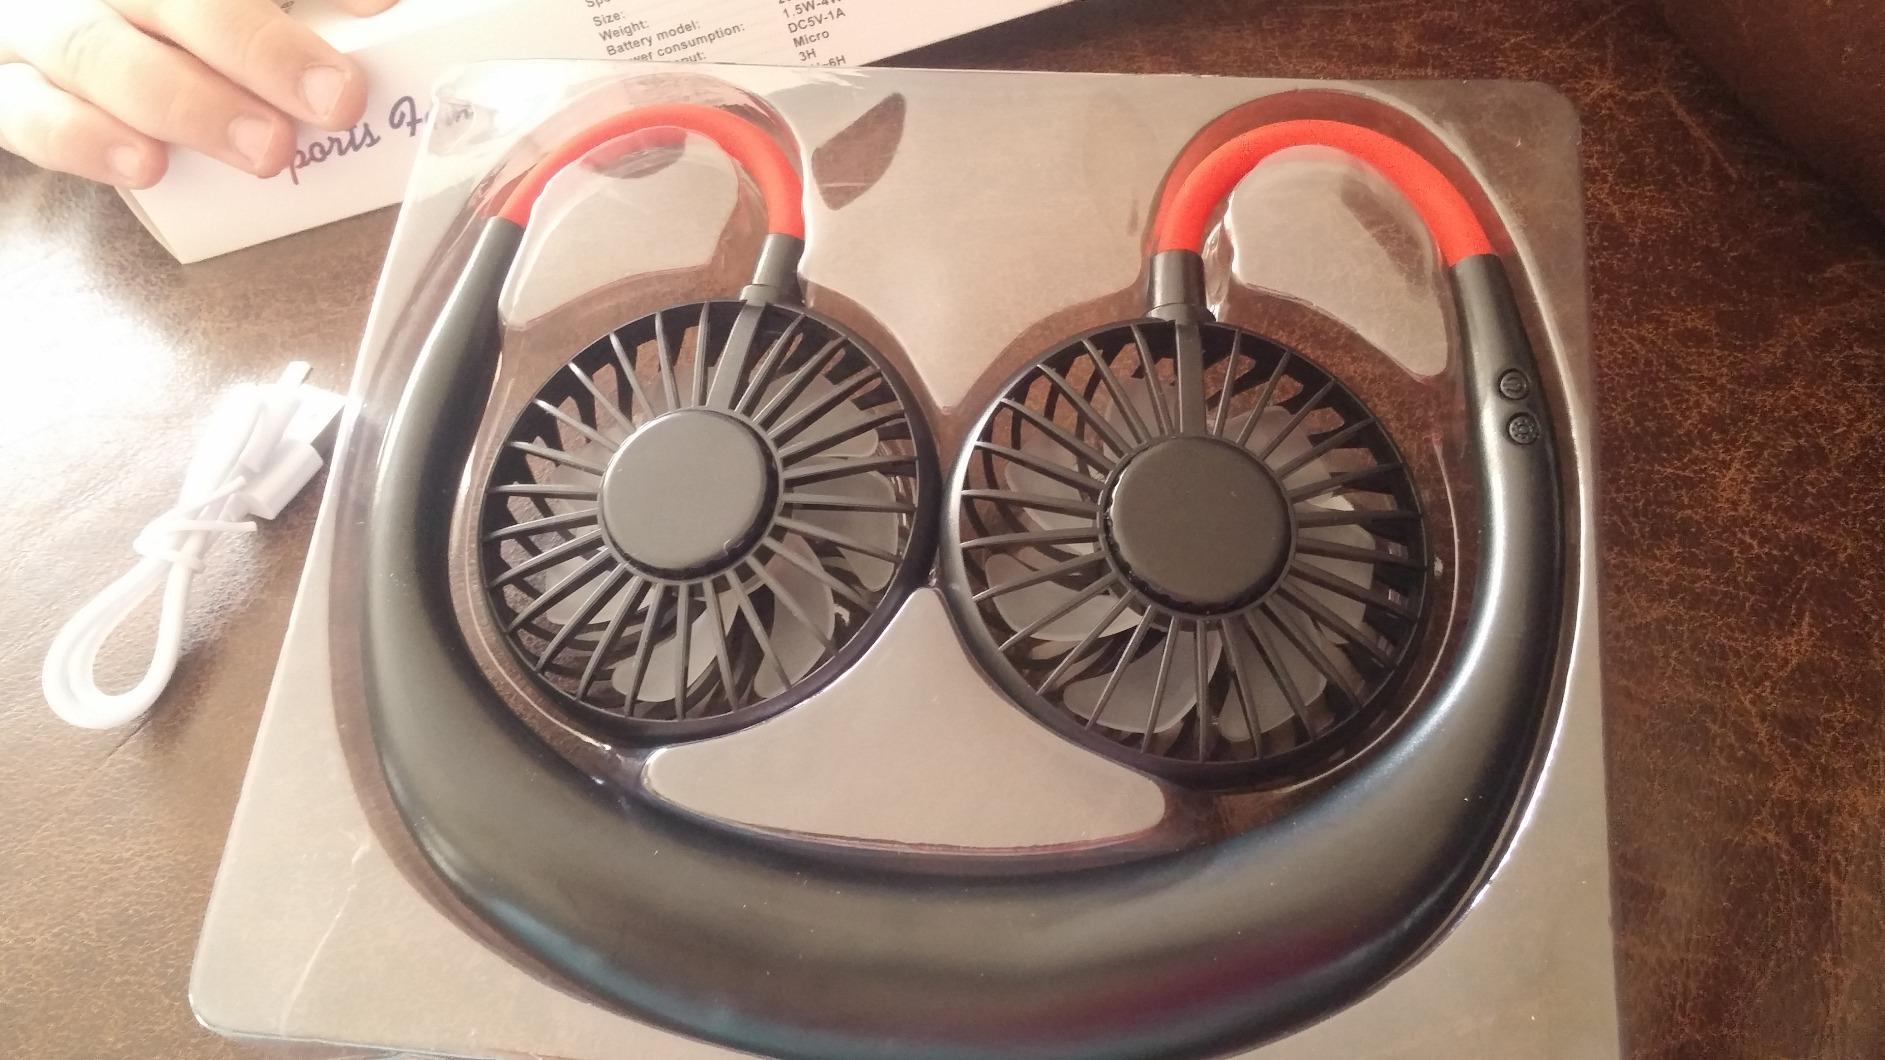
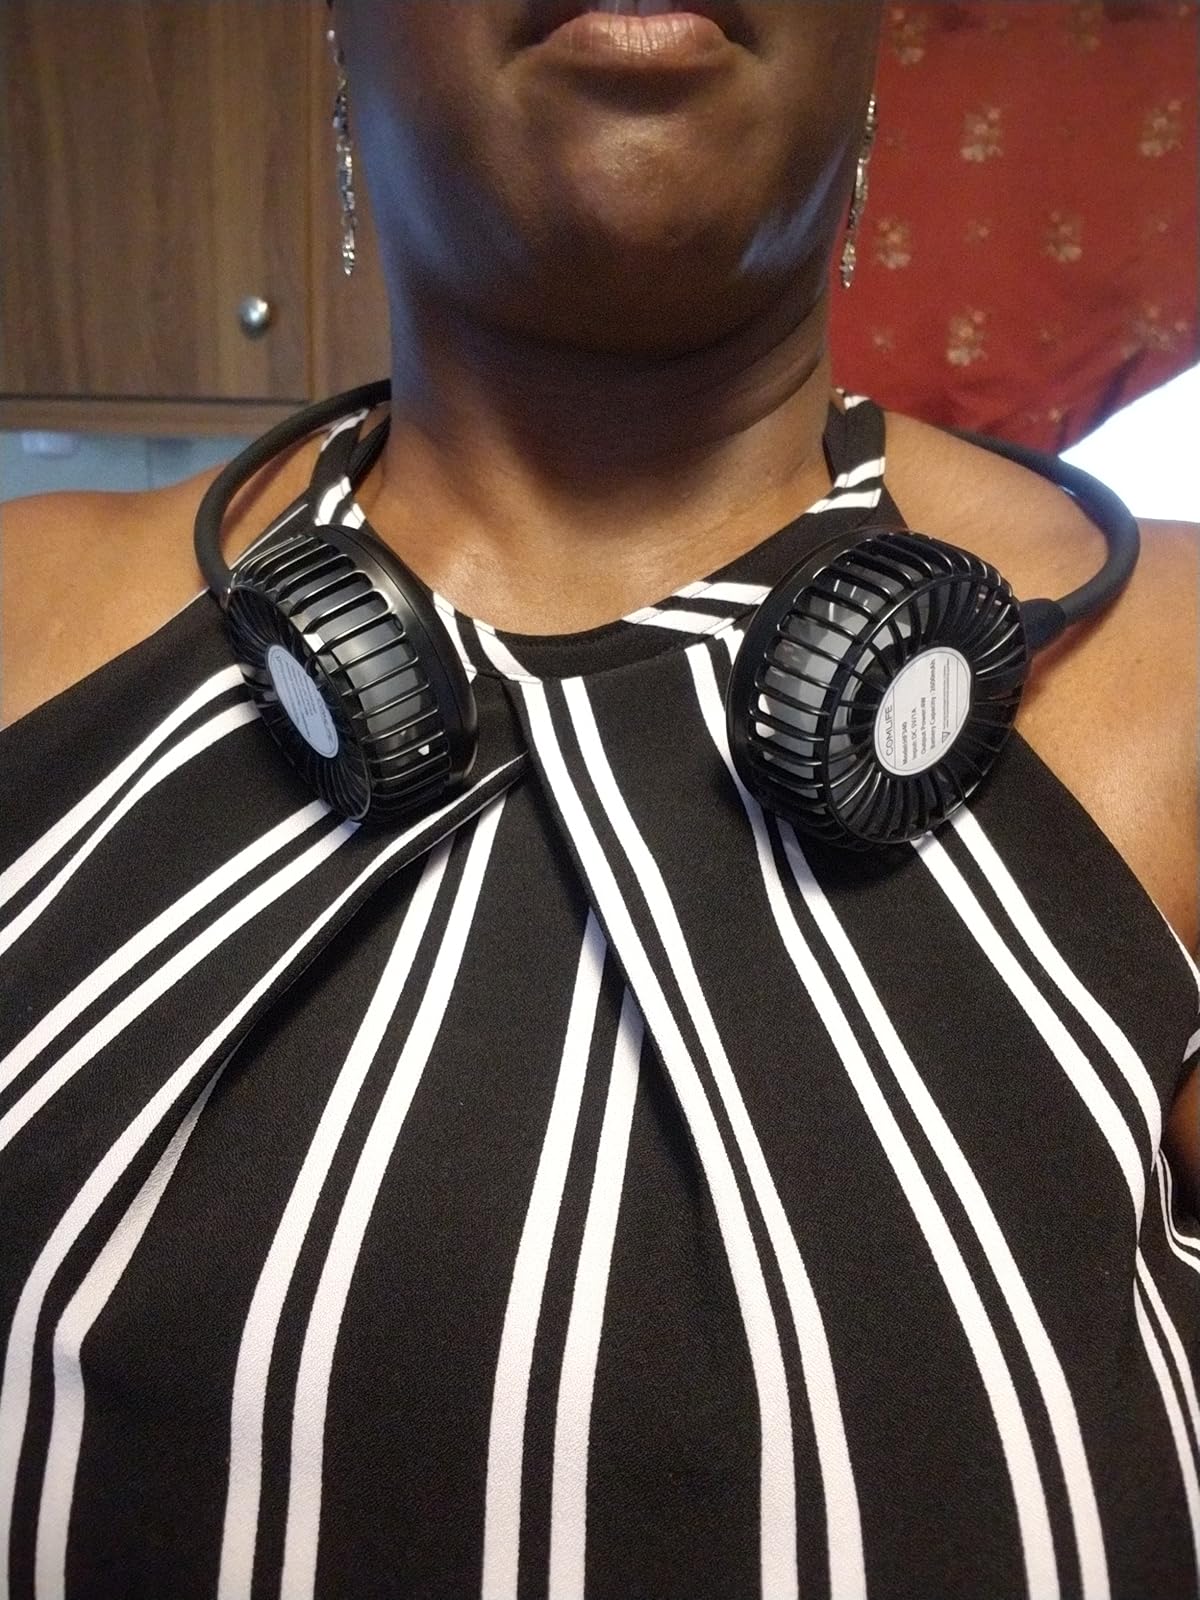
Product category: fan
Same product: no